2009 California Golden Bears football team

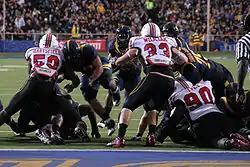
Jahvid Best (center) about to score a 2-yard touchdown in the first quarter.

Cal's home opener was a rematch against Maryland, the Terrapins having won an upset of the then ranked #25 Bears in Cal's third game of the 2008 season at College Park. With a 7:00 p.m. PDT start, it was the Terrapins' turn to make an adjustment to the time change. The Bears played with their last names on their uniforms, a departure from the 2008 season when they had their numbers only.